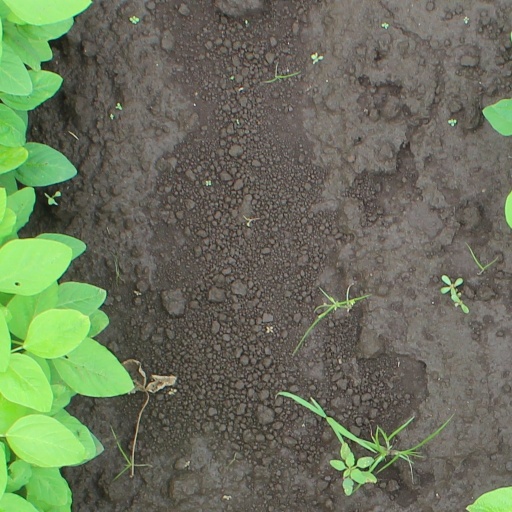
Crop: soybean